The Super (1991 film)

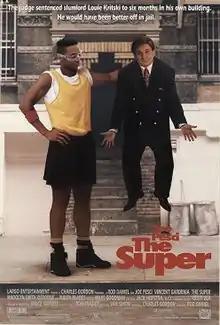
Theatrical release poster

The Super is a 1991 American comedy film directed by Rod Daniel and starring Joe Pesci as a New York City slum landlord sentenced to live in one of his own buildings until it is brought up to code. Screenwriter Nora Ephron co-scripted the story with Sam Simon. "The Super" is the last film in which Vincent Gardenia appeared.